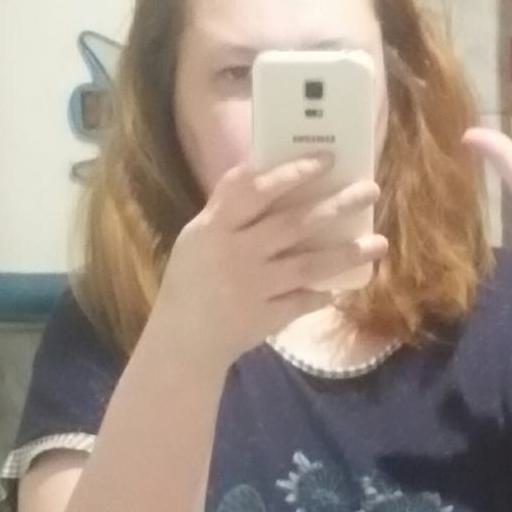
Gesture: no_gesture